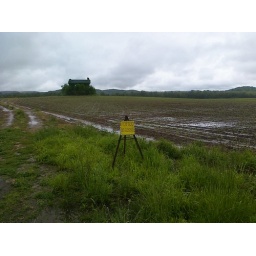
Dead house in the middle of a field